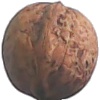
Label: Walnut 1